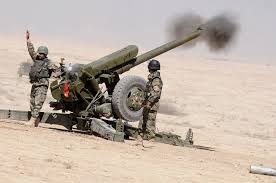
Label: D-30